The Vampire Happening

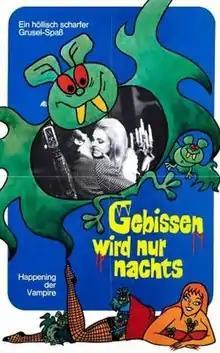
German film poster for "The Vampire Happening"

The Vampire Happening ("They only bite at night") is a 1971 West German comedy horror film directed by Freddie Francis.